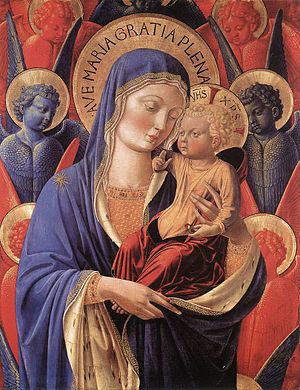
Benozzo Gozzoli
Benozzo Gozzoli, Madonna og barn, ca. 1460, Detroit Institute of Arts.
Benozzo Gozzoli egentlig Benozzo di Lese di Sandro var en italiensk maler.